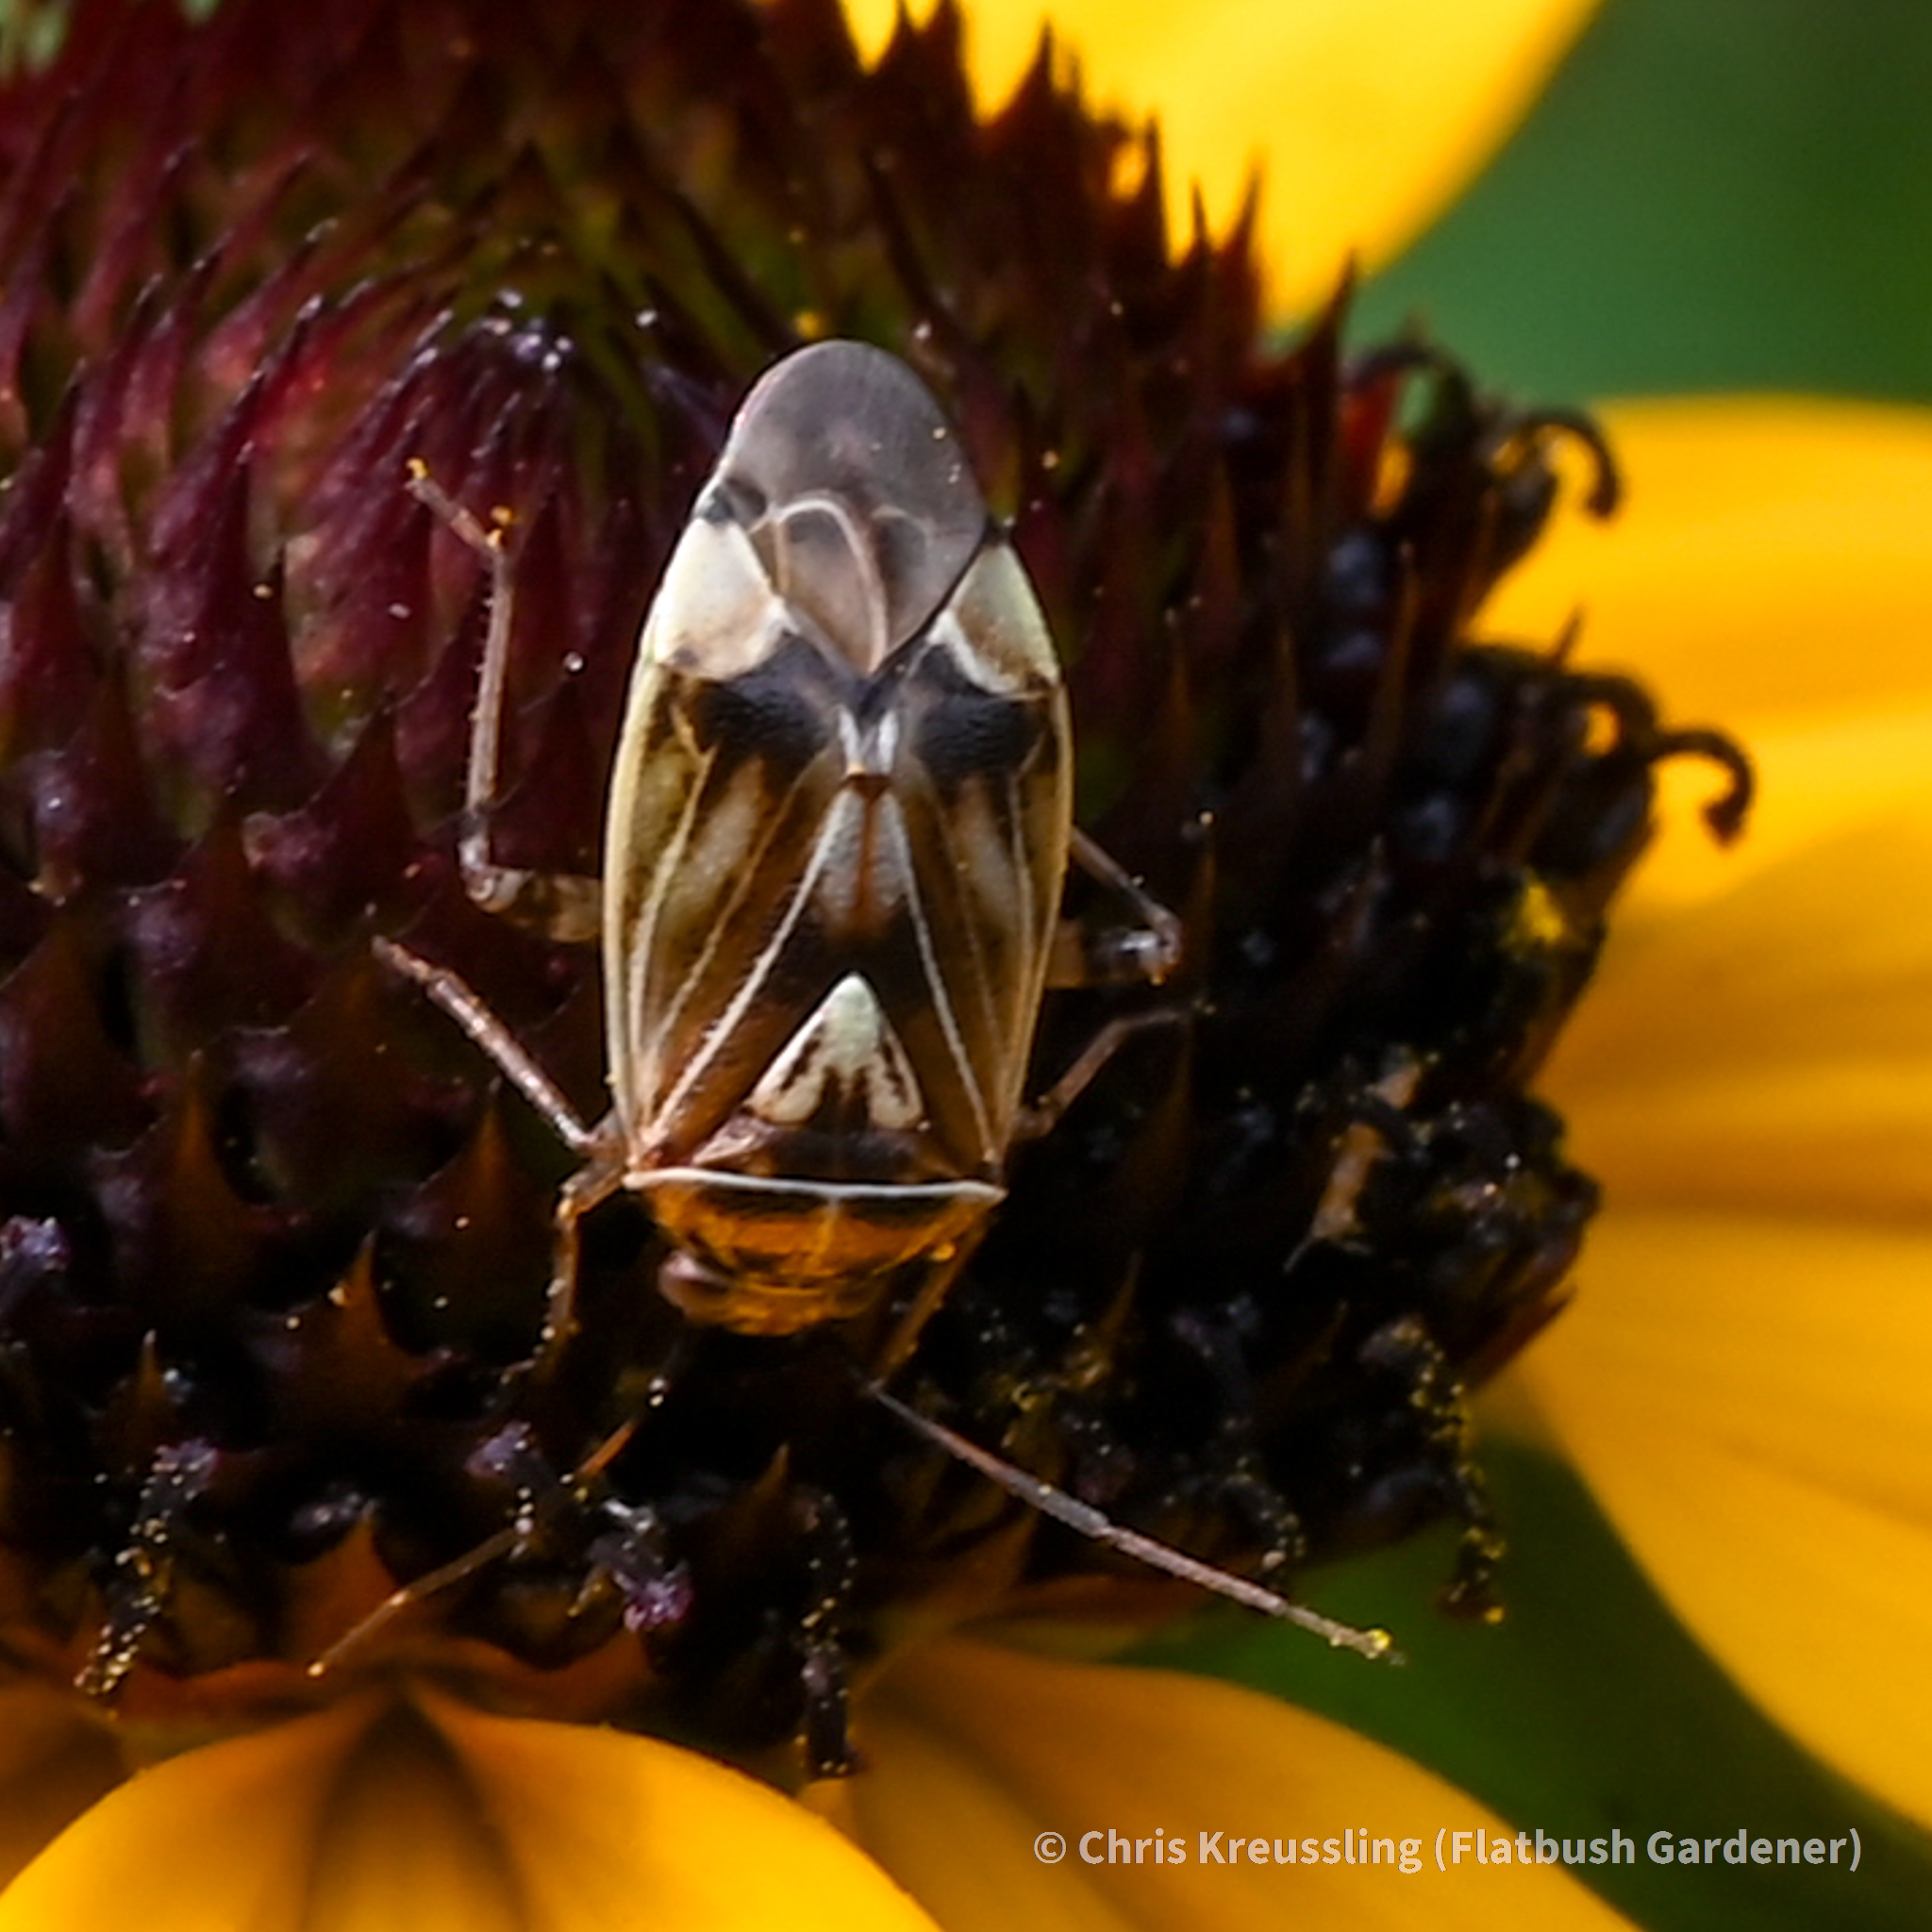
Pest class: lygus_bug